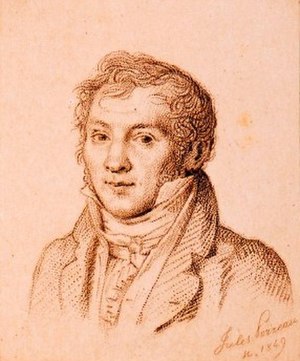
Louis-Luc Loiseau de Persuis
Louis-Luc Loiseau de Persuis var en fransk musiker.